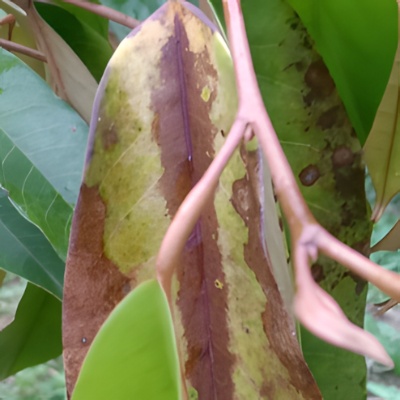
Label: Leaf_Rhizoctonia